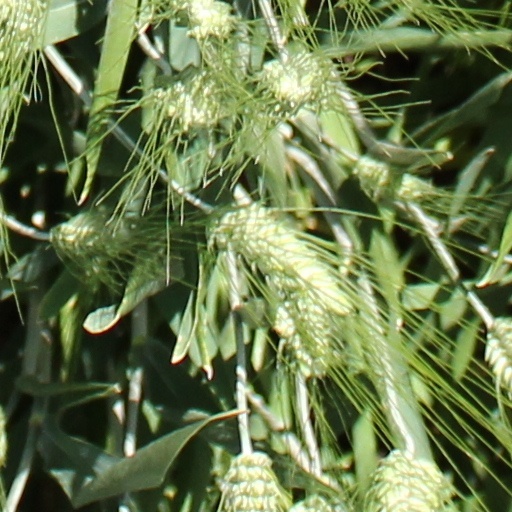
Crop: wheat